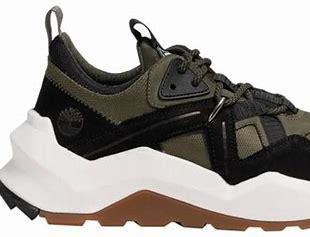
Brand: Timberland
Model: Madbury